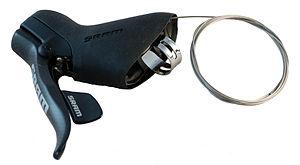
Cocotte SRAM Rival, vue de côté.